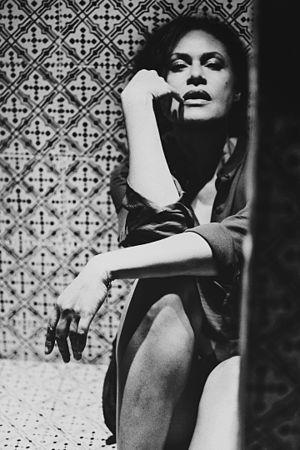
Viktor Lazlo, née le 7 octobre 1960 à Lorient, d'un père martiniquais et d'une mère grenadienne, est une chanteuse, actrice et romancière française.